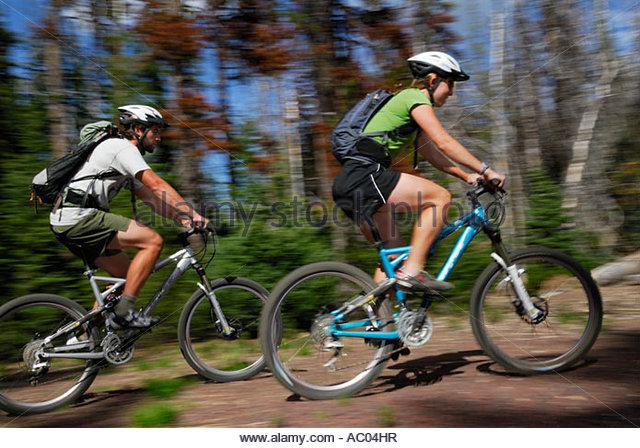
blurred mountain bikers speeding along a forest trail in sunshine
Relation: Visible, Action, Meta